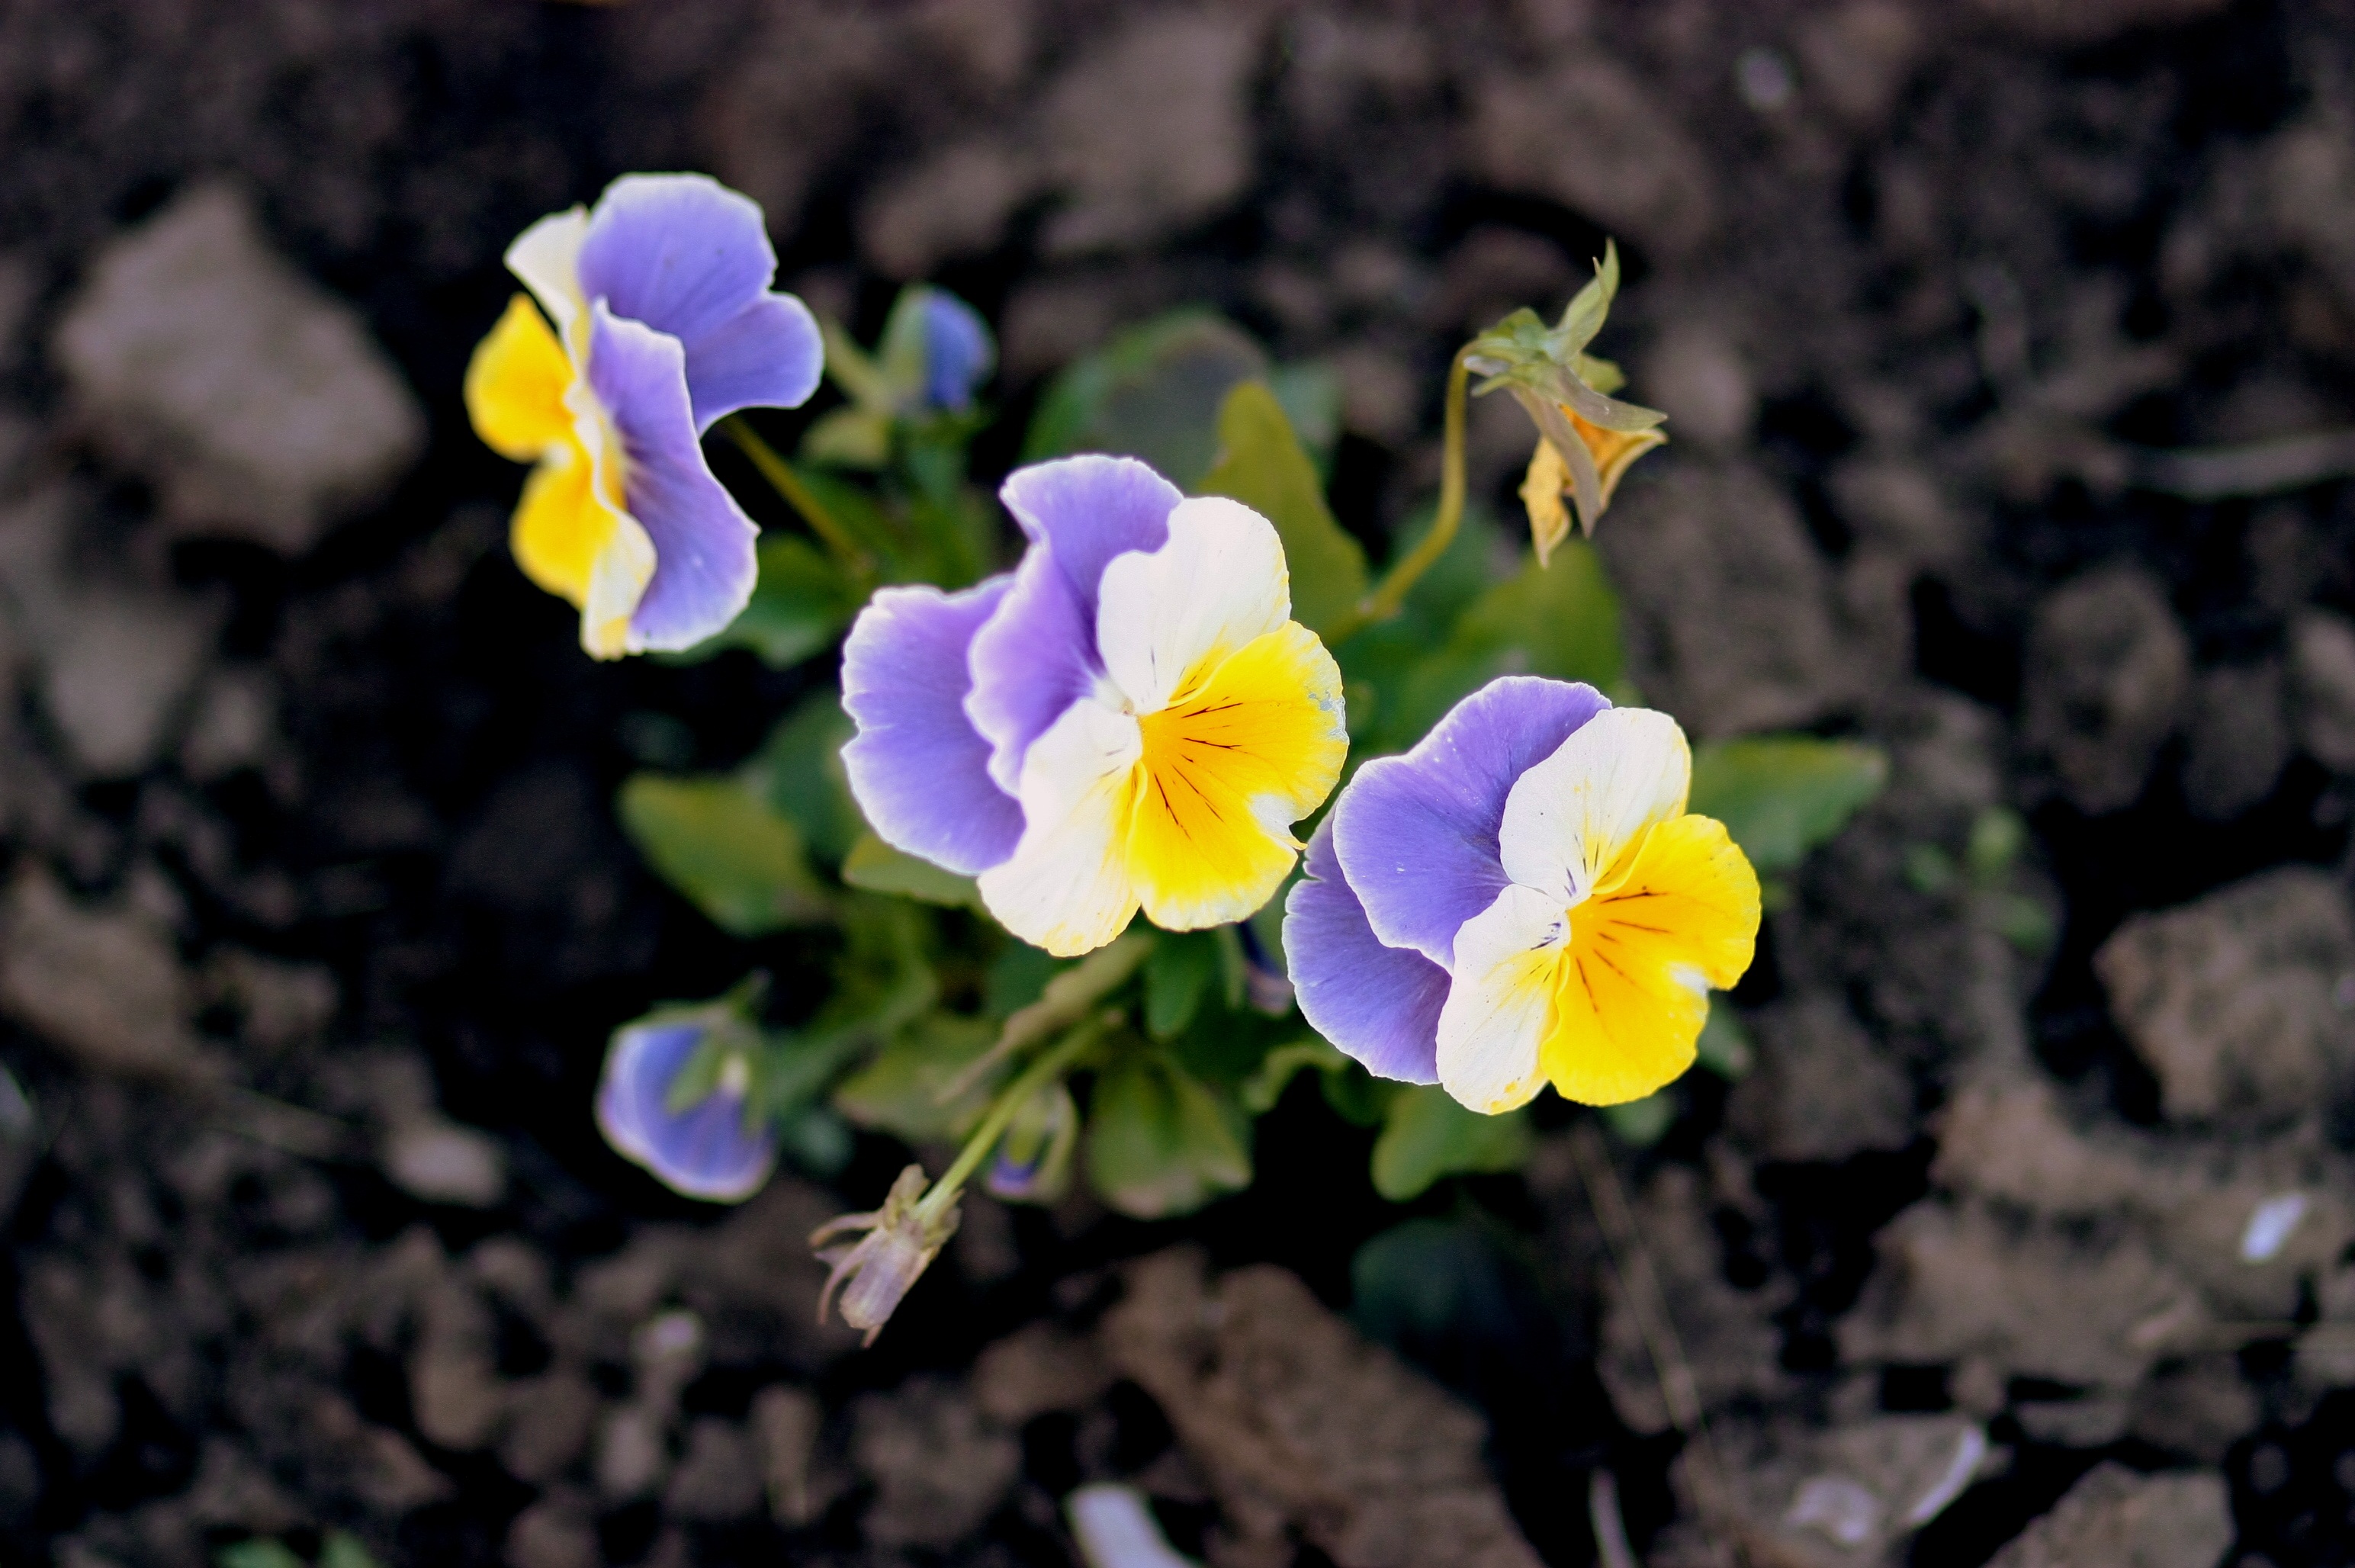
nature, blossom, plant, flower, petal, botany, blue, yellow, flora, wildflower, flowers, viola, pansies, macro photography, pansy, flowering plant, annual plant, land plant, violet family